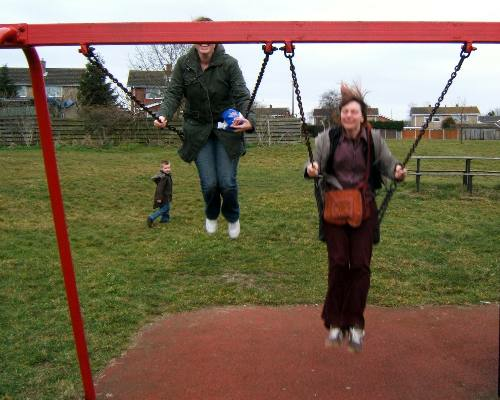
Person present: Yes